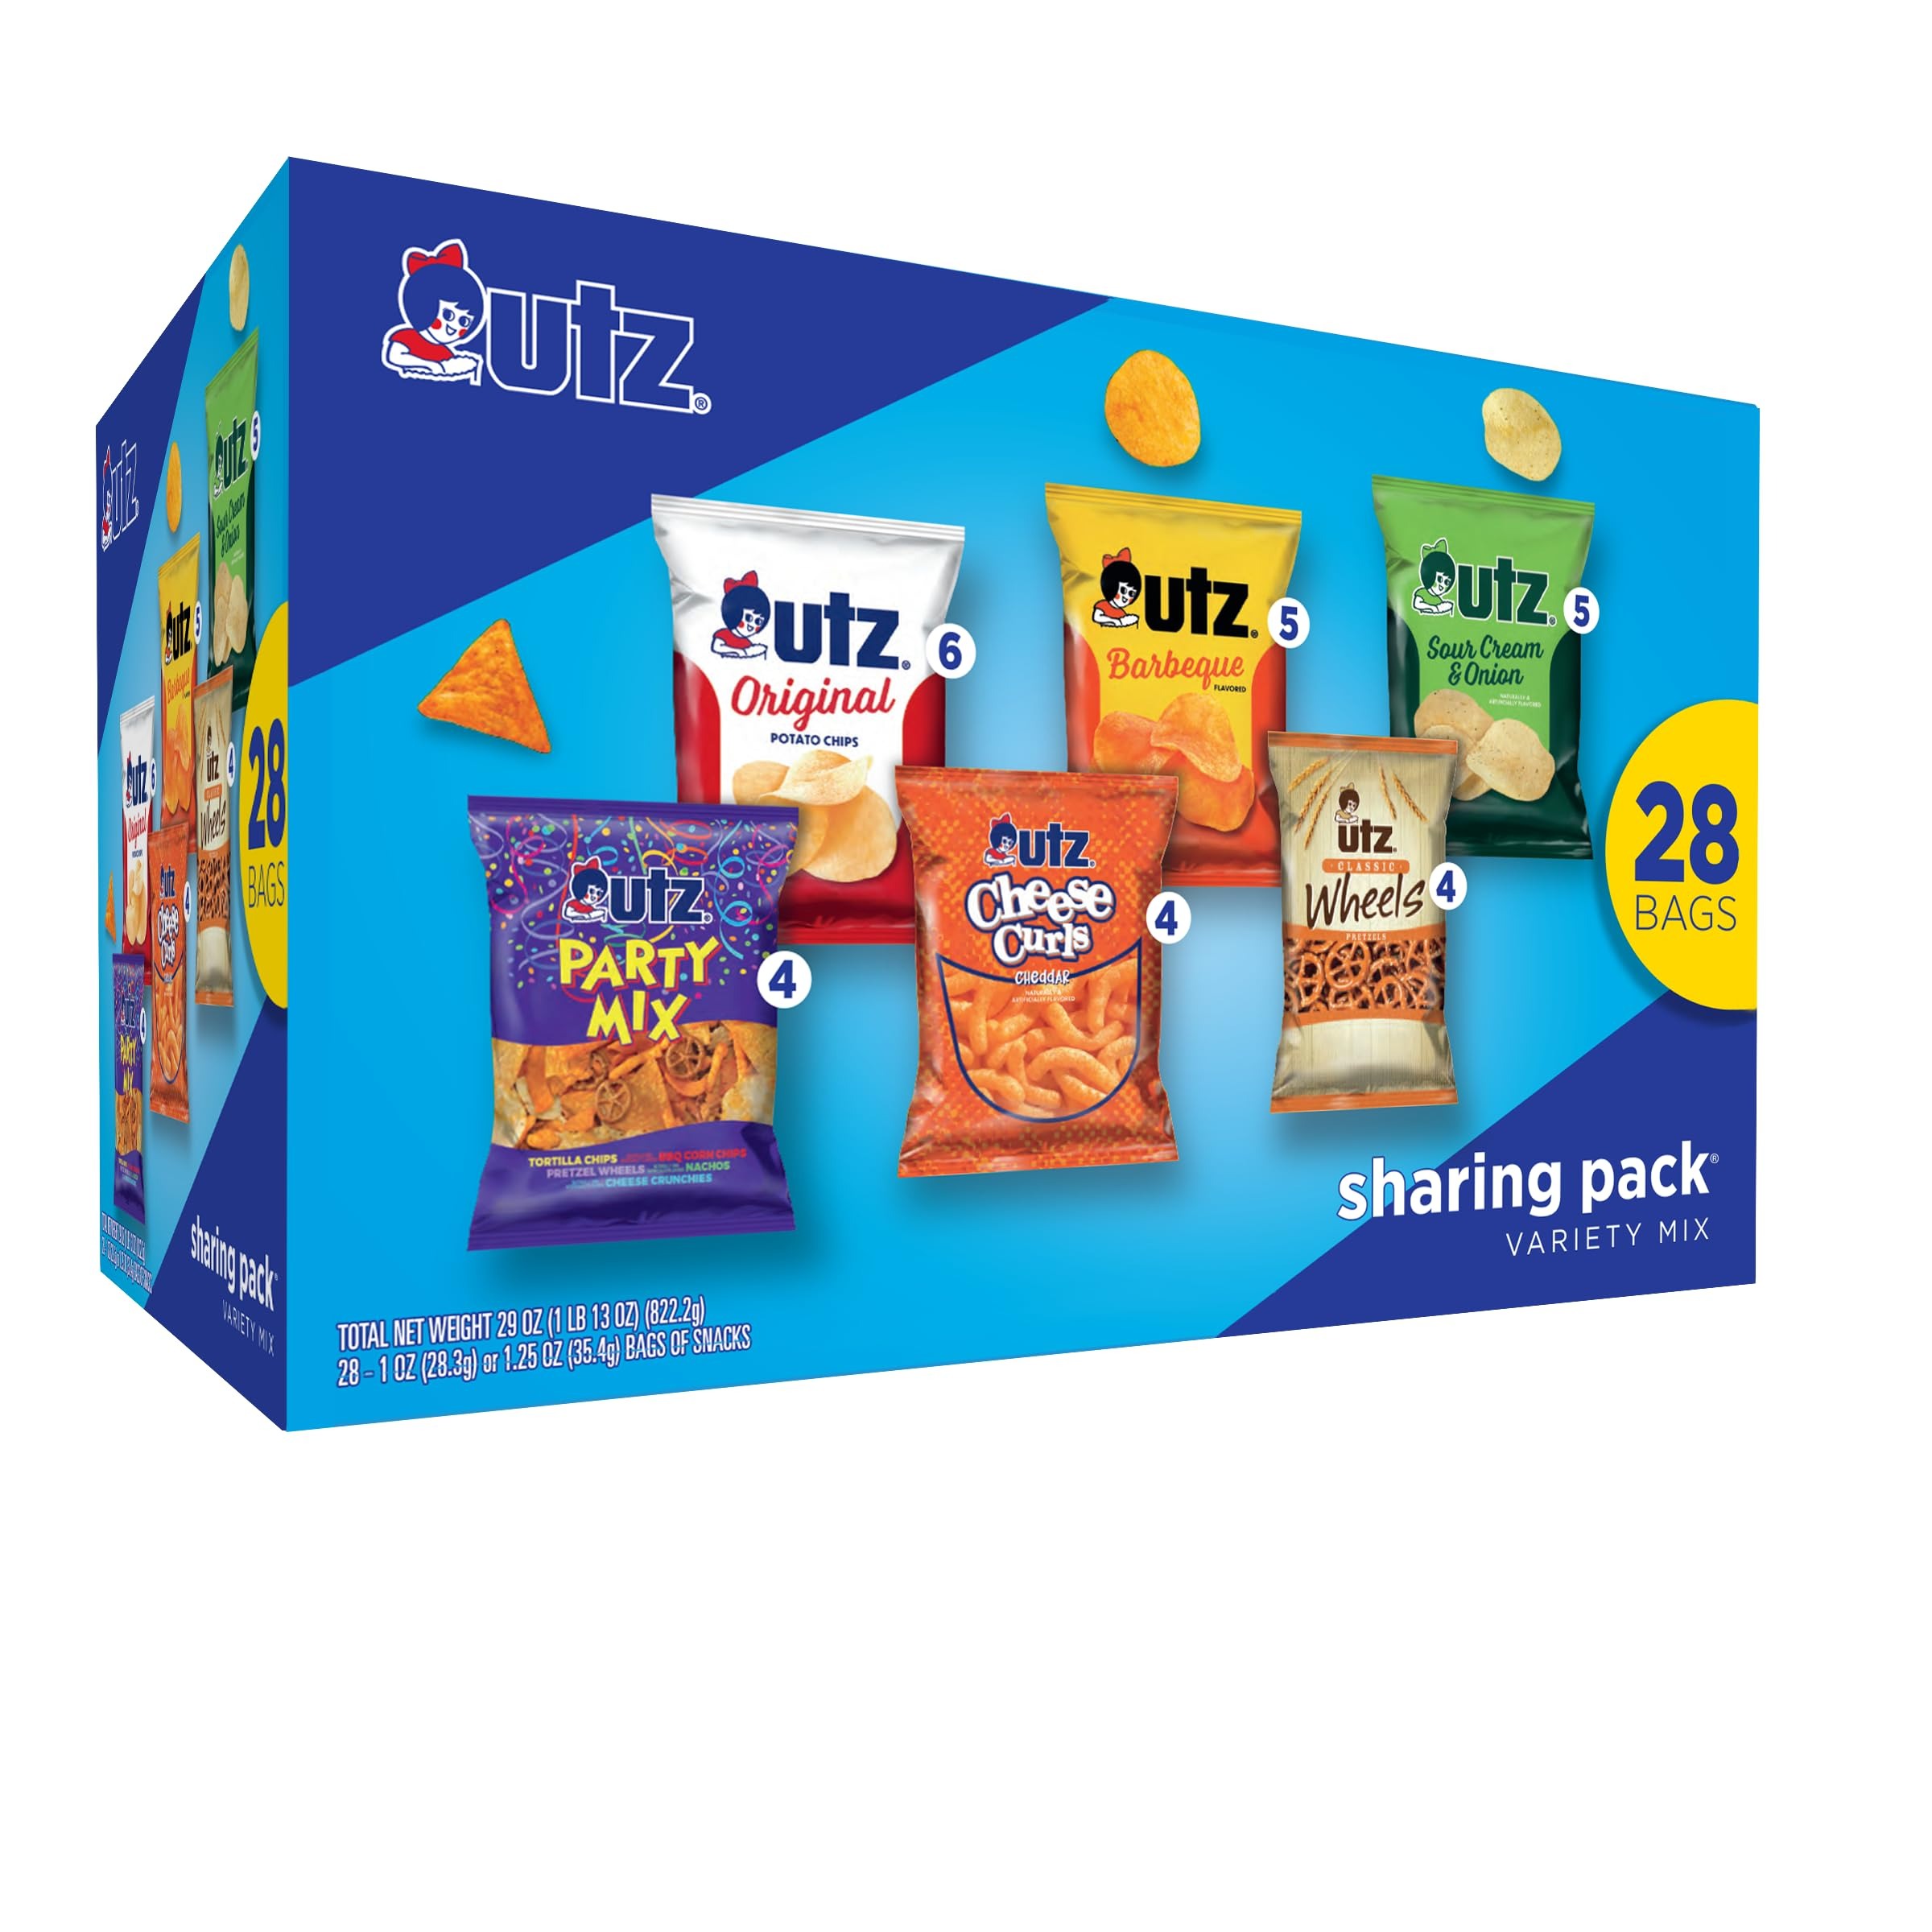
Item Name: Utz Variety Snack Pack, 36ct
Bullet Point: 29 oz box with 28 individual 1 oz or 1.25 oz bags of snacks|Each box includes 6 – 1 oz Original Potato Chips 5 – 1 oz Sour Cream Onion Potato Chips 5 – 1 oz Barbeque Potato Chips 4 – 1 oz Party Mix 4 – 1.25 oz Classic Pretzel Wheels 4 – 1 oz Cheese Curls|Made with Utz's signature family-crafted flavor|Kosher Certified|Great for lunches on-the-go snacking or sharing with friends at your next tailgate
Product Description: Discover the Utz Variety Snack Pack, the snack collection that's here to delight your taste buds in every bite! This assortment is a snack lover's paradise, offering a diverse range of Utz's finest treats to satisfy all your cravings. Whatever snacking adventure you're in the mood for, the Utz Variety Snack Pack has your back. Whether you're yearning for the timeless allure of Original, the creamy indulgence of Sour Cream & Onion, the bold sizzle of Barbeque, the crowd-pleasing blend of Party Mix, the classic crunch of Pretzel Wheels, or the cheesy delight of Cheese Curls, it's all neatly packed in one irresistible box. So why wait? It's the perfect assortment for gatherings, movie nights, or simply enjoying the finer moments of snacking. Snack better with Utz! 29 oz box with 28 individual 1 oz or 1.25 oz bags of snacks Each box includes 6 – 1 oz Original Potato Chips, 5 – 1 oz Sour Cream & Onion Potato Chips, 5 – 1 oz Barbeque Potato Chips, 4 – 1 oz Party Mix, 4 – 1.25 oz Classic Pretzel Wheels, 4 – 1 oz Cheese Curls Made with Utz's signature family-crafted flavor Kosher Certified Great for lunches, on-the-go snacking, or sharing with friends at your next tailgate
Value: 29.0
Unit: Ounce

Price: 26.99